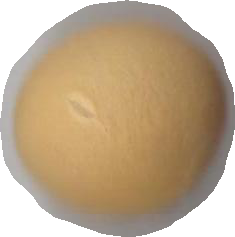
Variety: Dega